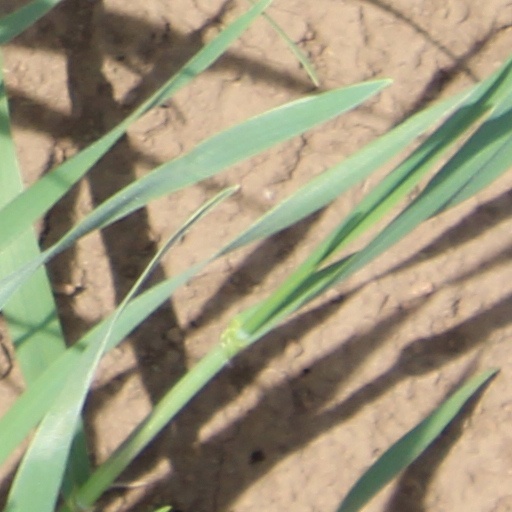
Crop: wheat